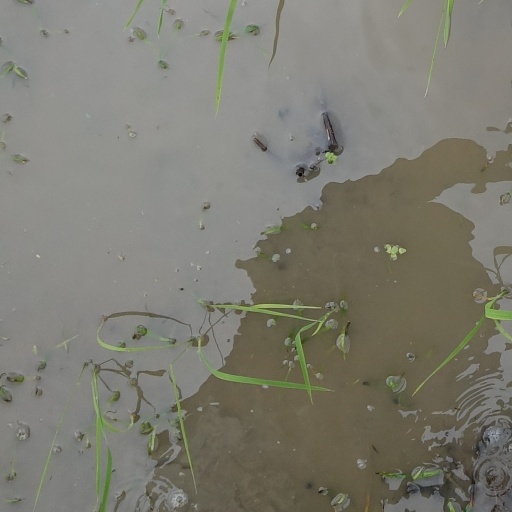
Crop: rice